Rowan

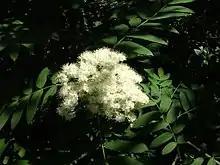
Rowan flowers

The greatest diversity of form as well as the largest number of rowan species is in Asia, with very distinctive species such as Sargent's rowan "Sorbus sargentiana" with large leaves long and broad and very large corymbs with 200–500 flowers, and at the other extreme, small-leaf rowan "Sorbus microphylla" with leaves long and broad. While most are trees, the dwarf rowan "Sorbus reducta" is a low shrub to tall. Several of the Asian species are widely cultivated as ornamental trees.